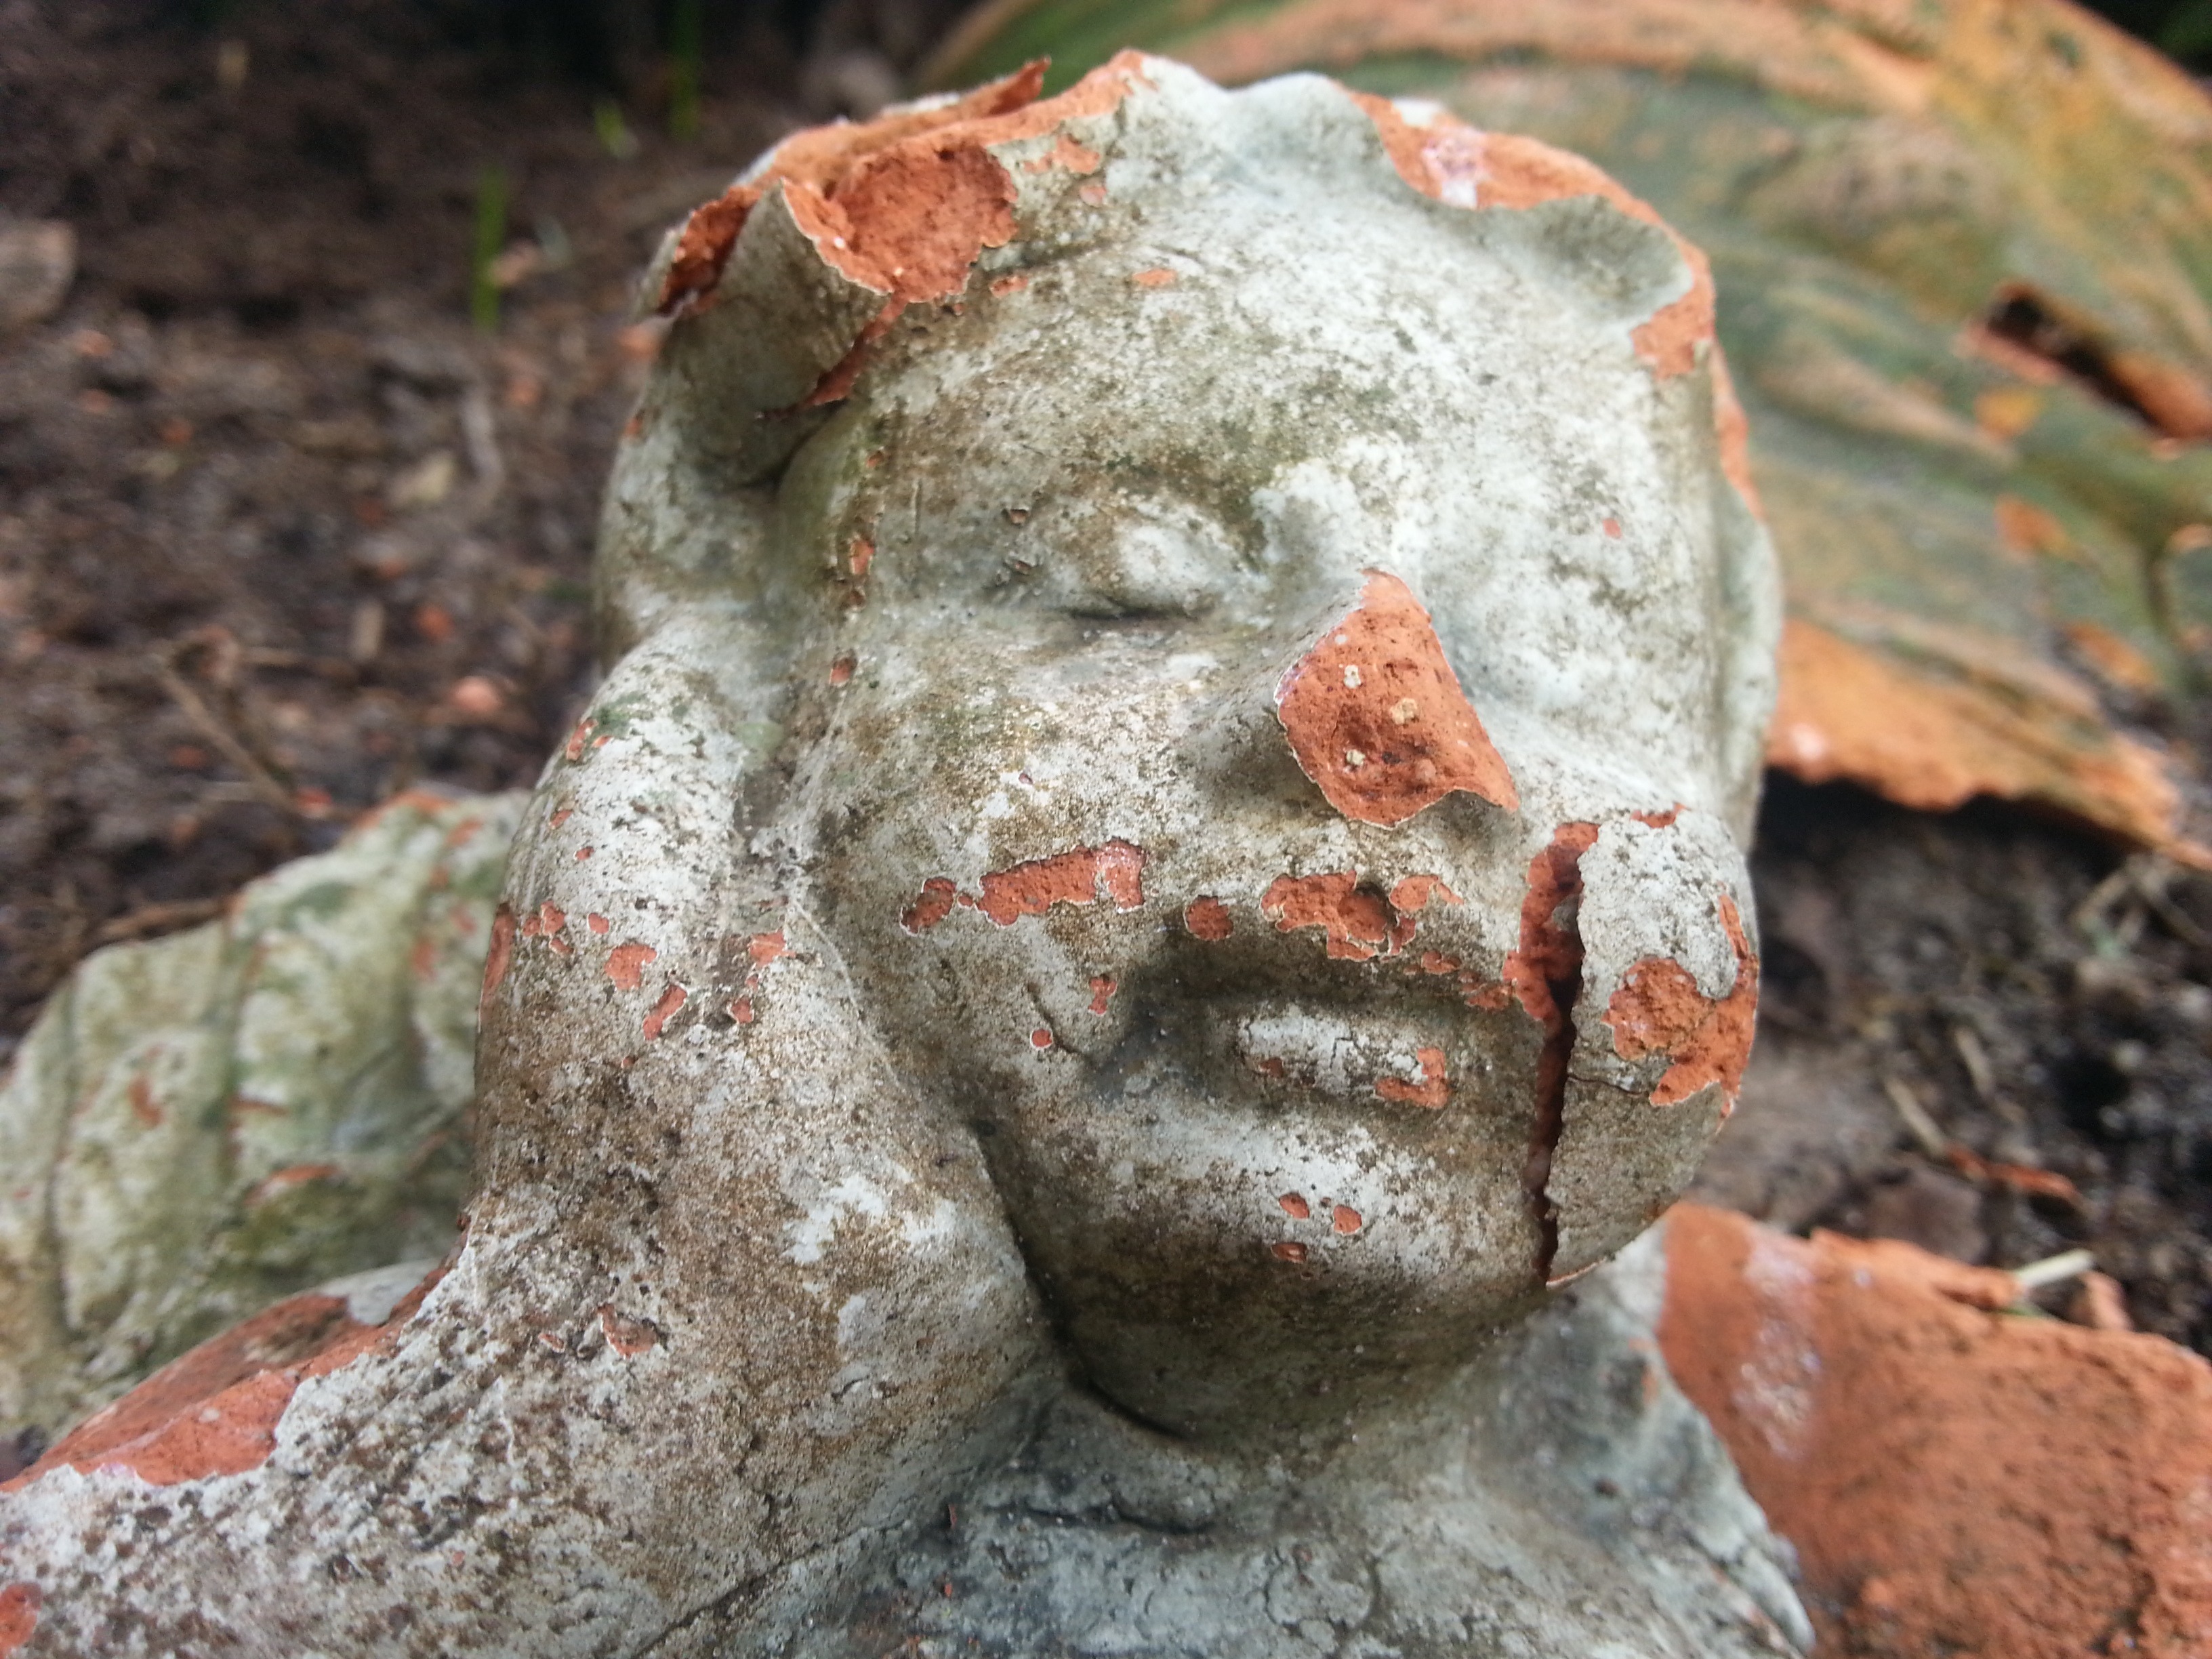
sand, rock, wood, monument, statue, mud, decay, material, close up, sculpture, angel, art, geology, figure, temple, head, carving, stone carving, ancient history